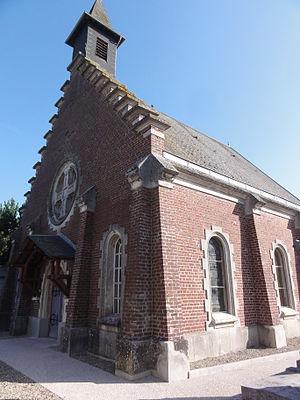
Mesnil-Saint-Laurent (Aisne) église
Mesnil-Saint-Laurent est une commune française située dans le département de l'Aisne, en région Hauts-de-France.